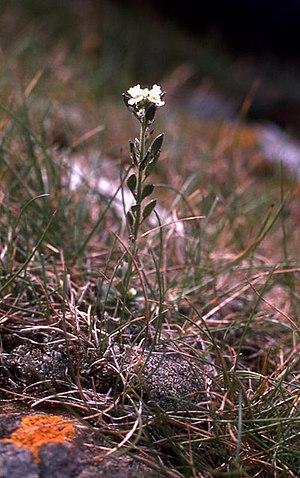
Draba incana est une espèce vivace de plantes à fleurs du genre Draba appartenant à la famille des Brassicaceae.